Jared Polis

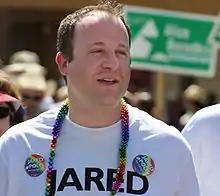
Polis campaigning in 2008

In 2008, Polis won a heavily contested Democratic primary election for Colorado's 2nd congressional district, and went on to win the general election on November 4 with 63% of the vote. He succeeded Mark Udall, who was elected to the United States Senate that year. Polis was reelected to the House in 2010 with 57% of the vote, in 2012 with 56% of the vote, in 2014 with 57% of the vote, and in 2016 with 57% of the vote.